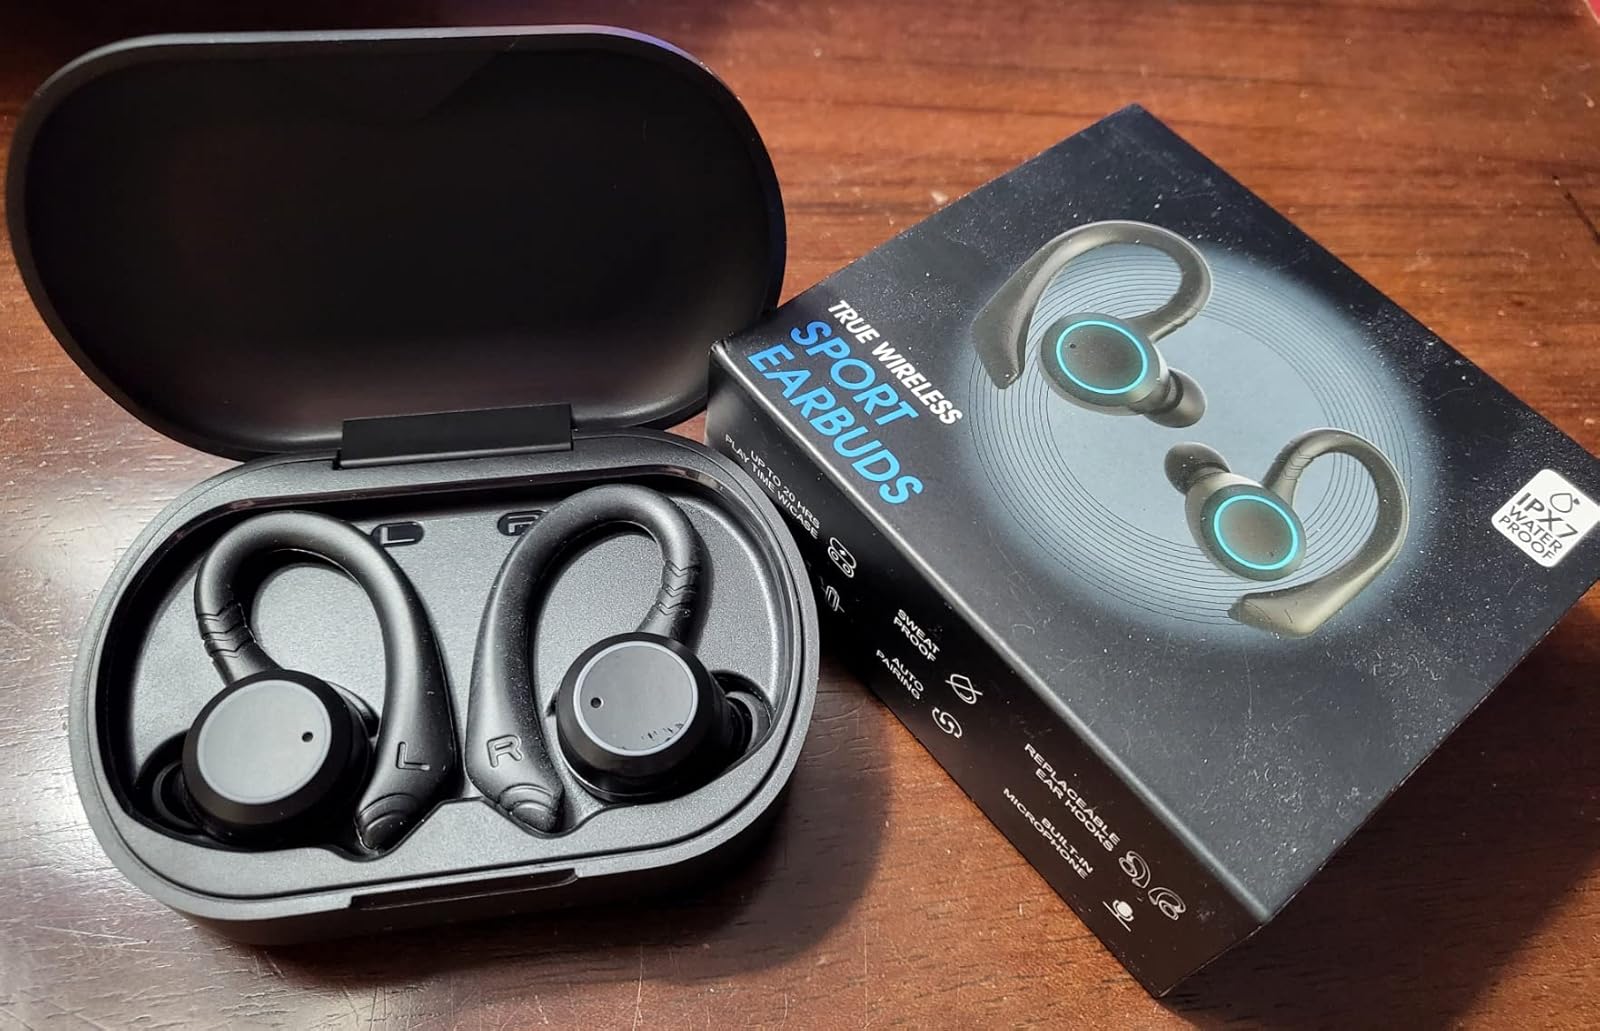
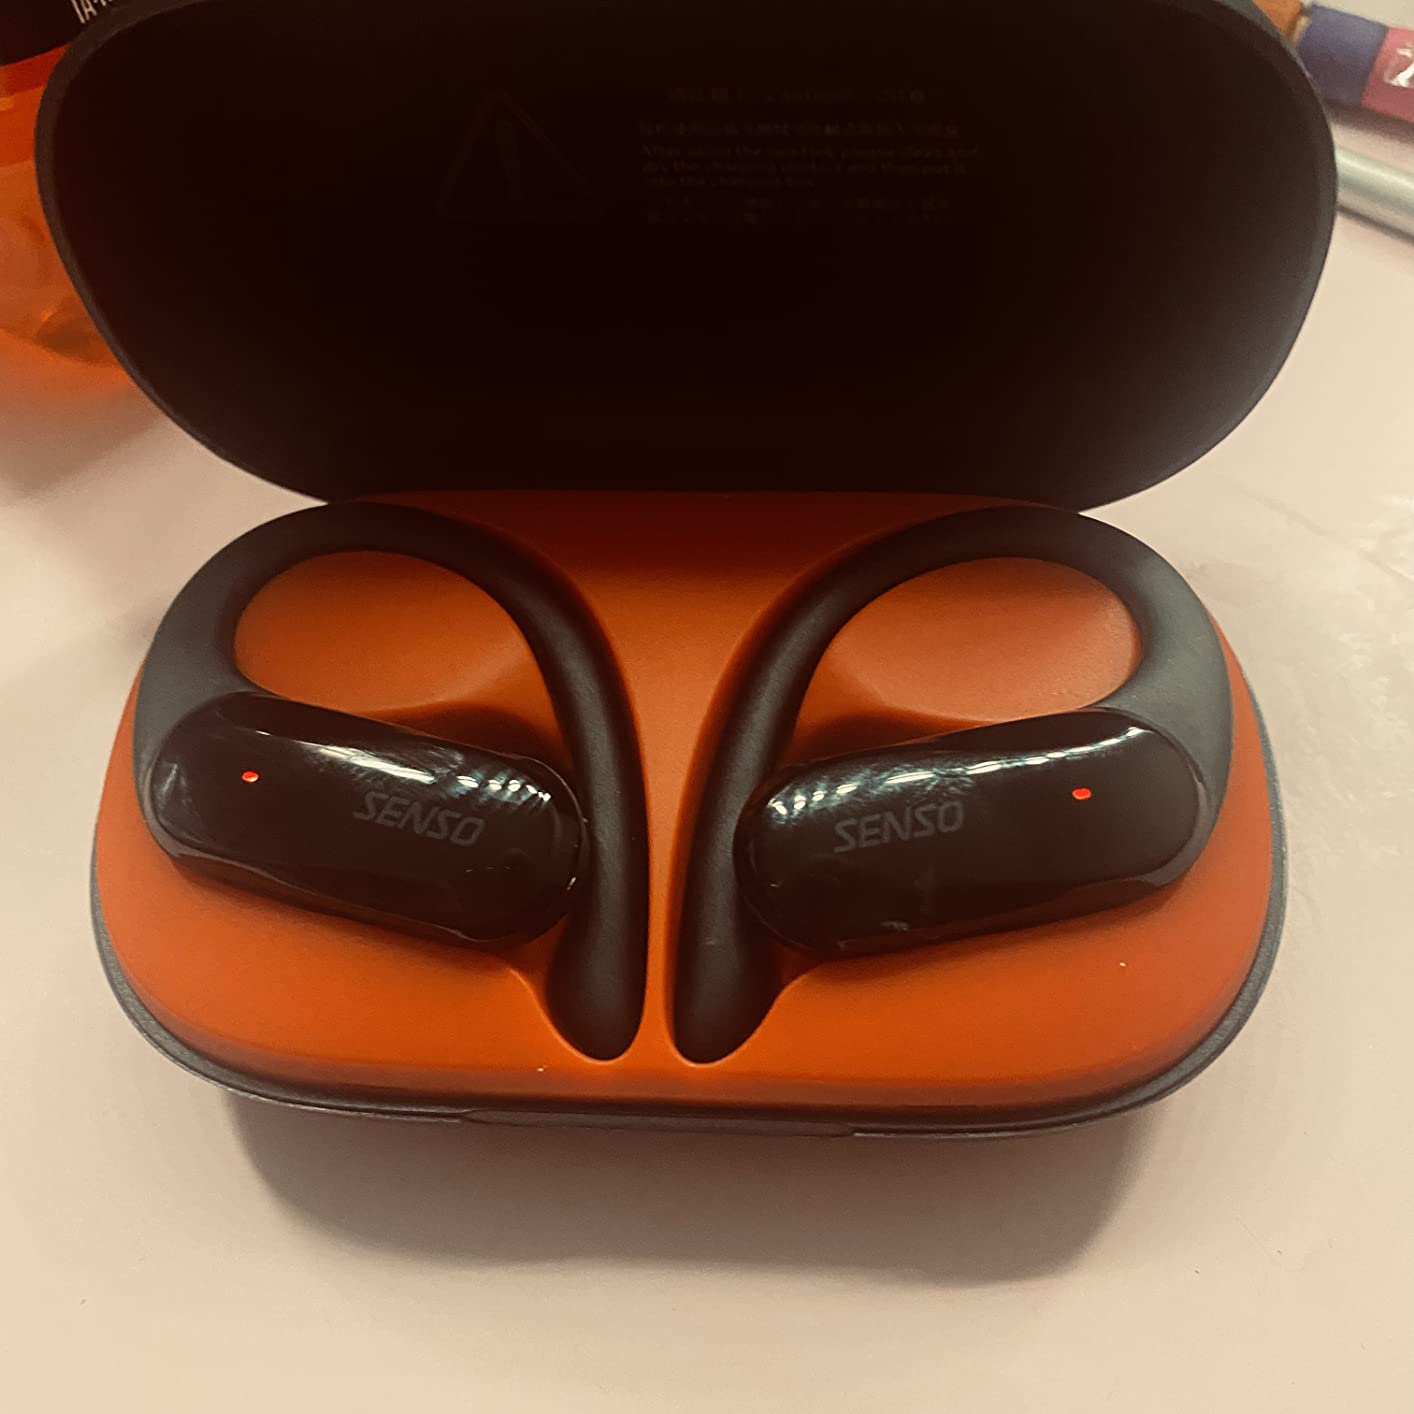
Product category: earbuds
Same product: no